Nuraghe

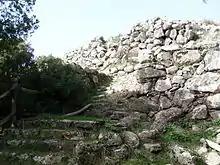
Protonuraghe Bruncu Madugui, Gesturi

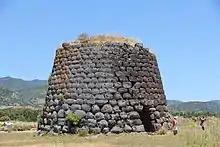
Nuraghe di Santa Sabina, from Silanus, an example of a monotower nuraghe.

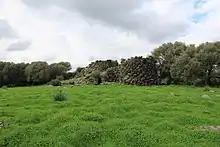
Nuraghe Santa Barbara, Villanova Truschedu, an example of a tancadu nuraghe.

Protonuraghes are considered to be the most archaic type; they differ somewhat from the "classical" (tholos-vaulted) nuraghes in their stockier look. Protonuraghes generally follow an irregular plan and lack the large circular room present in presumed later forms; instead, they are laid out along one or more corridors or long rooms. Although lacking the central circular room, they are sometimes similar in size to later nuraghes.